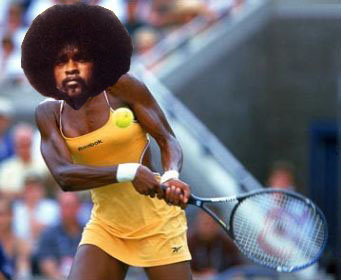
một nam vận động viên tennis đang vung vợt để đánh bóng